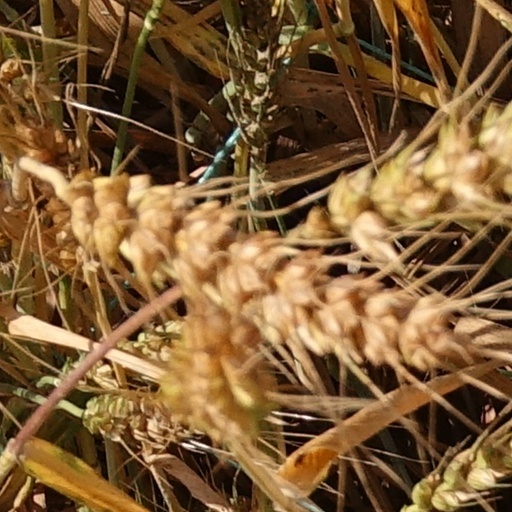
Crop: wheat